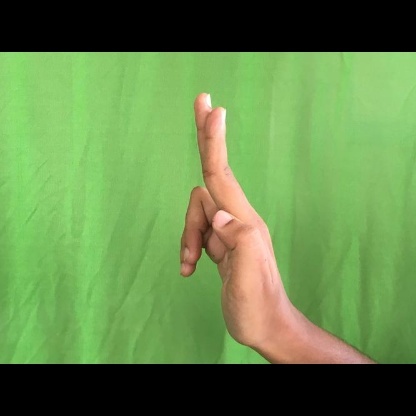
Mudra: Ardhapathaka